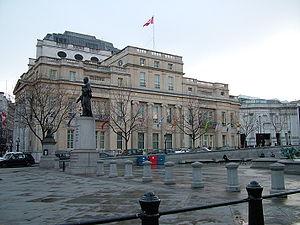
The Royal Canadian Regiment ou The RCR, littéralement « Le Régiment royal canadien », est un régiment d'infanterie de l'Armée canadienne des Forces armées canadiennes. Il s’agit du plus ancien régiment de ce type dans la Force régulière au Canada. Le régiment est aujourd'hui divisé en quatre bataillons dont un de réserve pour un total d'environ 2 000 soldats. Il est le principal occupant de la base des Forces canadiennes Petawawa en Ontario et de la BFC Gagetown au Nouveau-Brunswick. Le régiment n'est pas une structure organisationnelle en tant que telle, mais plutôt protocolaire. Les quatre bataillons du régiment sont donc des unités opérationnelles distinctes. Néanmoins, le régiment a un quartier général régimentaire sur la BFC Petawawa qui s'occupe des affaires régimentaires qui ne dépendent pas des unités en particulier. Depuis sa formation en 1883, le RCR a été employé dans presque tous les conflits impliquant les Forces armées canadiennes.
Le Princess Patricia's Canadian Light Infantry ou PPCLI, littéralement l'« Infanterie légère canadienne de la princesse Patricia », est l'un des trois grands régiments d'infanterie des Forces armées canadiennes.
Le Haut-commissariat du Canada au Royaume-Uni à Londres est la mission diplomatique du Canada au Royaume-Uni. Il est abrité à la Maison du Canada, qui est un élégant bâtiment de style georgien situé à Trafalgar Square, en plein cœur de Londres.
Voici les représentations diplomatiques du Canada à l'étranger: